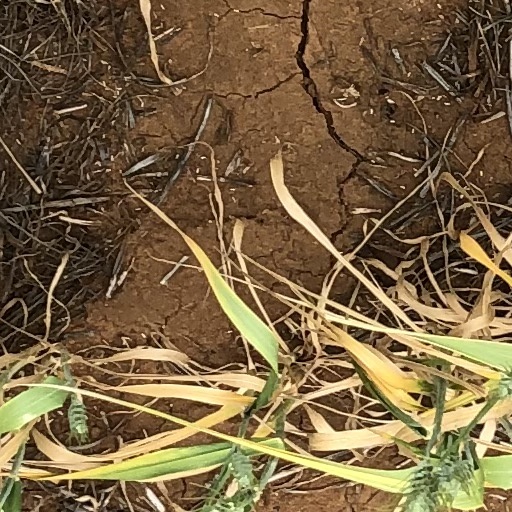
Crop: wheat